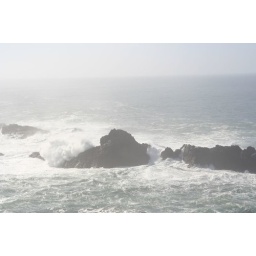
rocks in the ocean